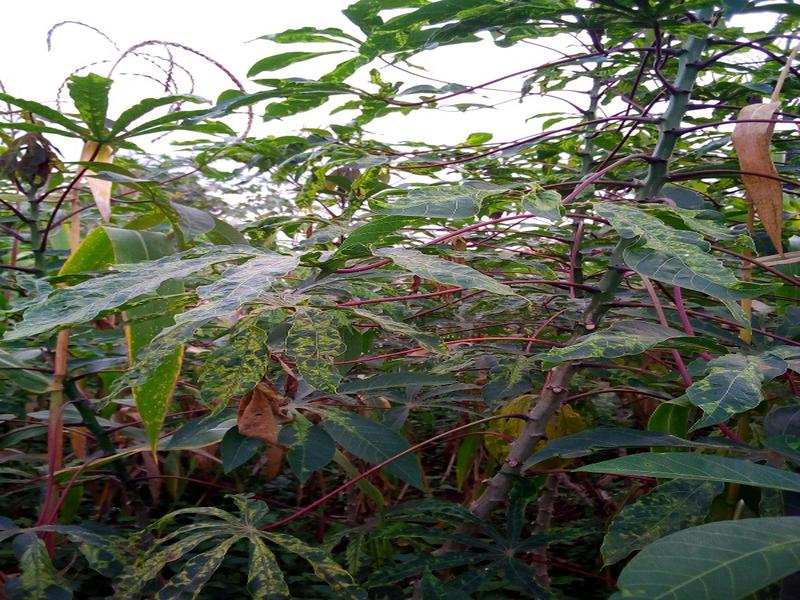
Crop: cassava
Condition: mosaic_disease